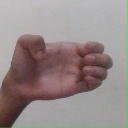
अक्षर: ख